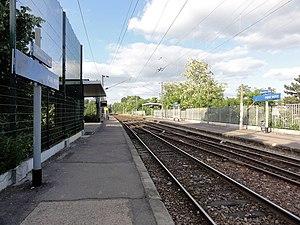
La gare de Pont-Petit à Saint-Ouen-l'Aumône, Val-d'Oise, France.
La gare de Pont-Petit est une gare ferroviaire française de la ligne de Pierrelaye à Creil, située dans la commune de Saint-Ouen-l'Aumône.